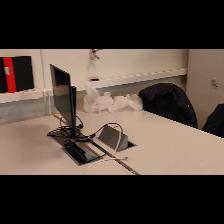
Label: NonHuman